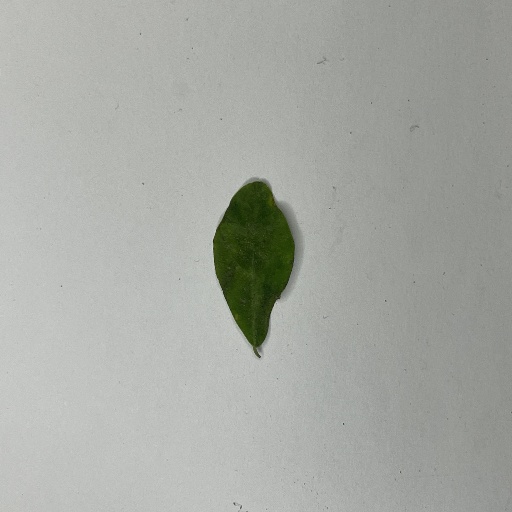
Species: Sojina
Leaf condition: Bacterial Spot